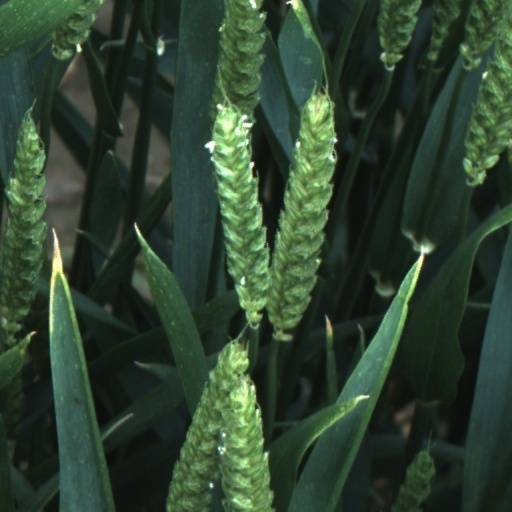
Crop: wheat